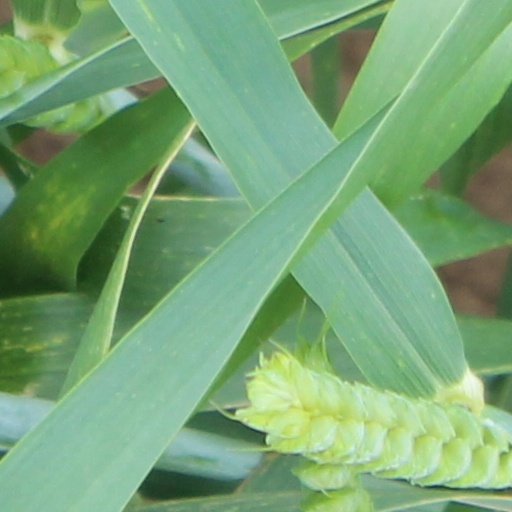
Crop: wheat